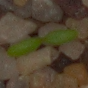
Label: common_chickweed